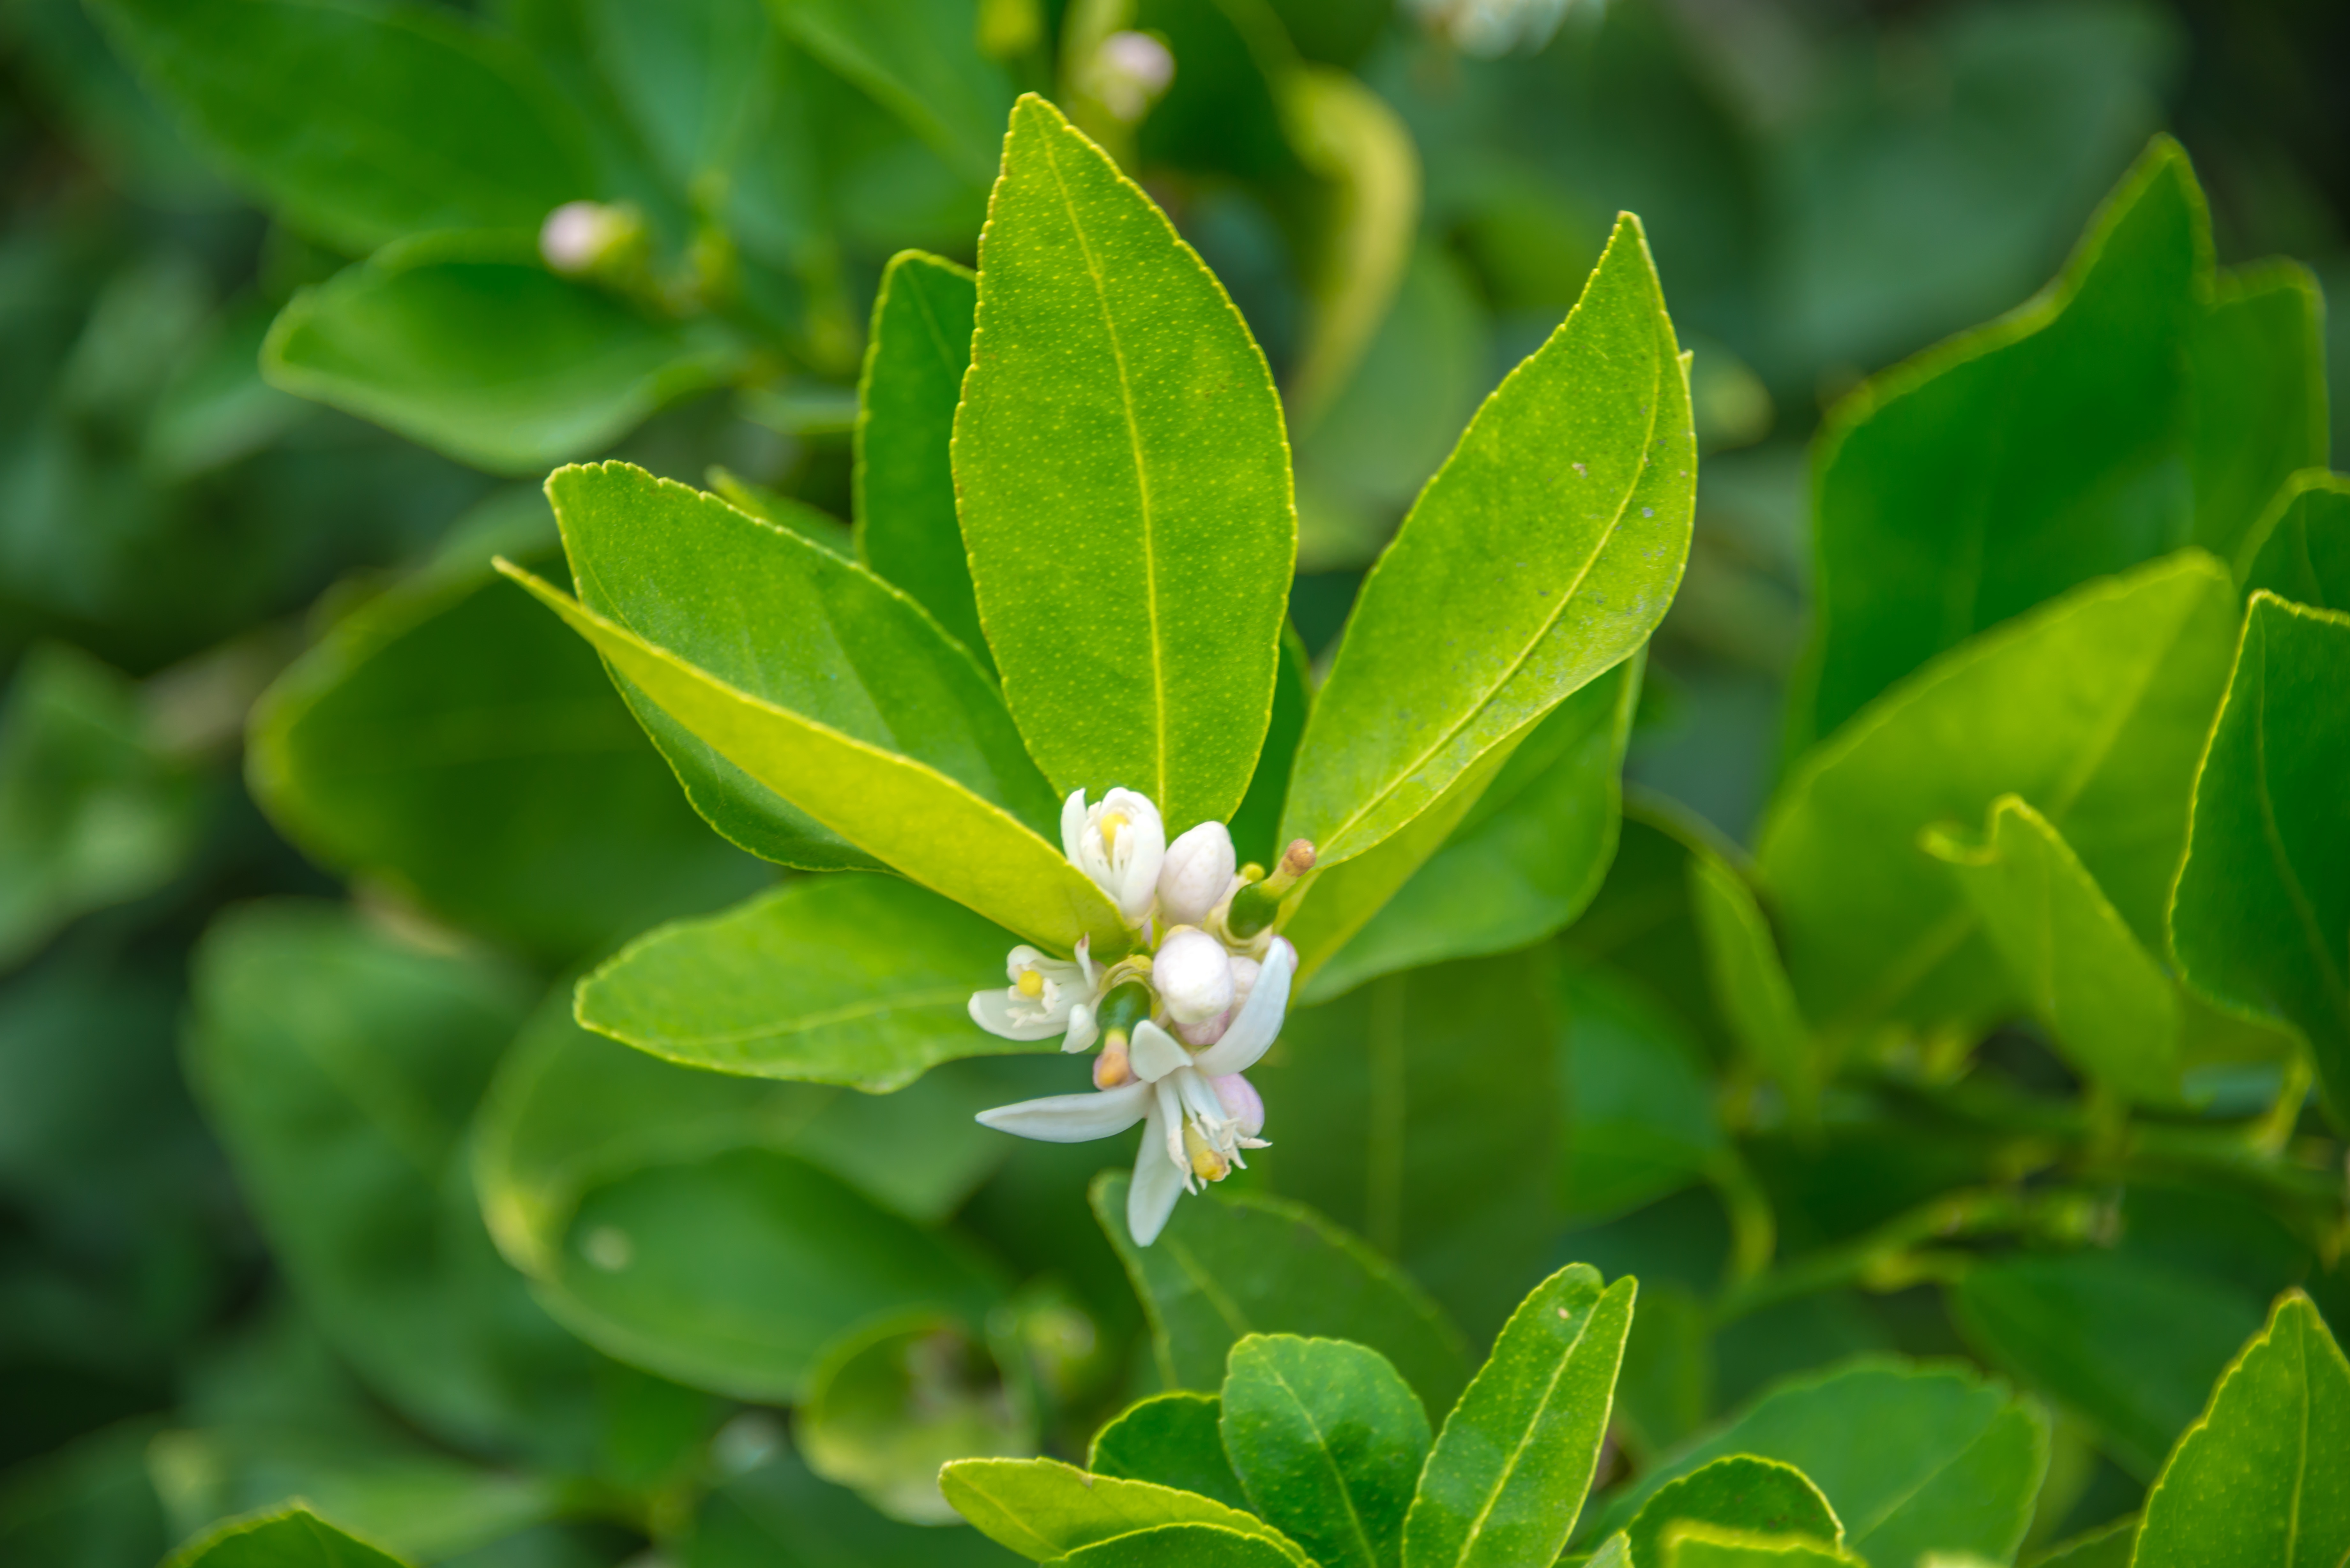
tree, blossom, plant, leaf, flower, green, produce, evergreen, botany, flora, shrub, white flowers, green leaves, jasmine, flowering plant, blooming lemon tree, woody plant, land plant, arctostaphylos uva ursi